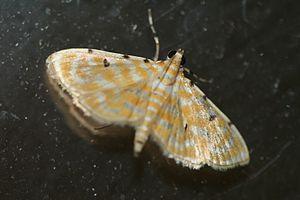
Notarcha est un genre de lépidoptères de la famille des Crambidae.